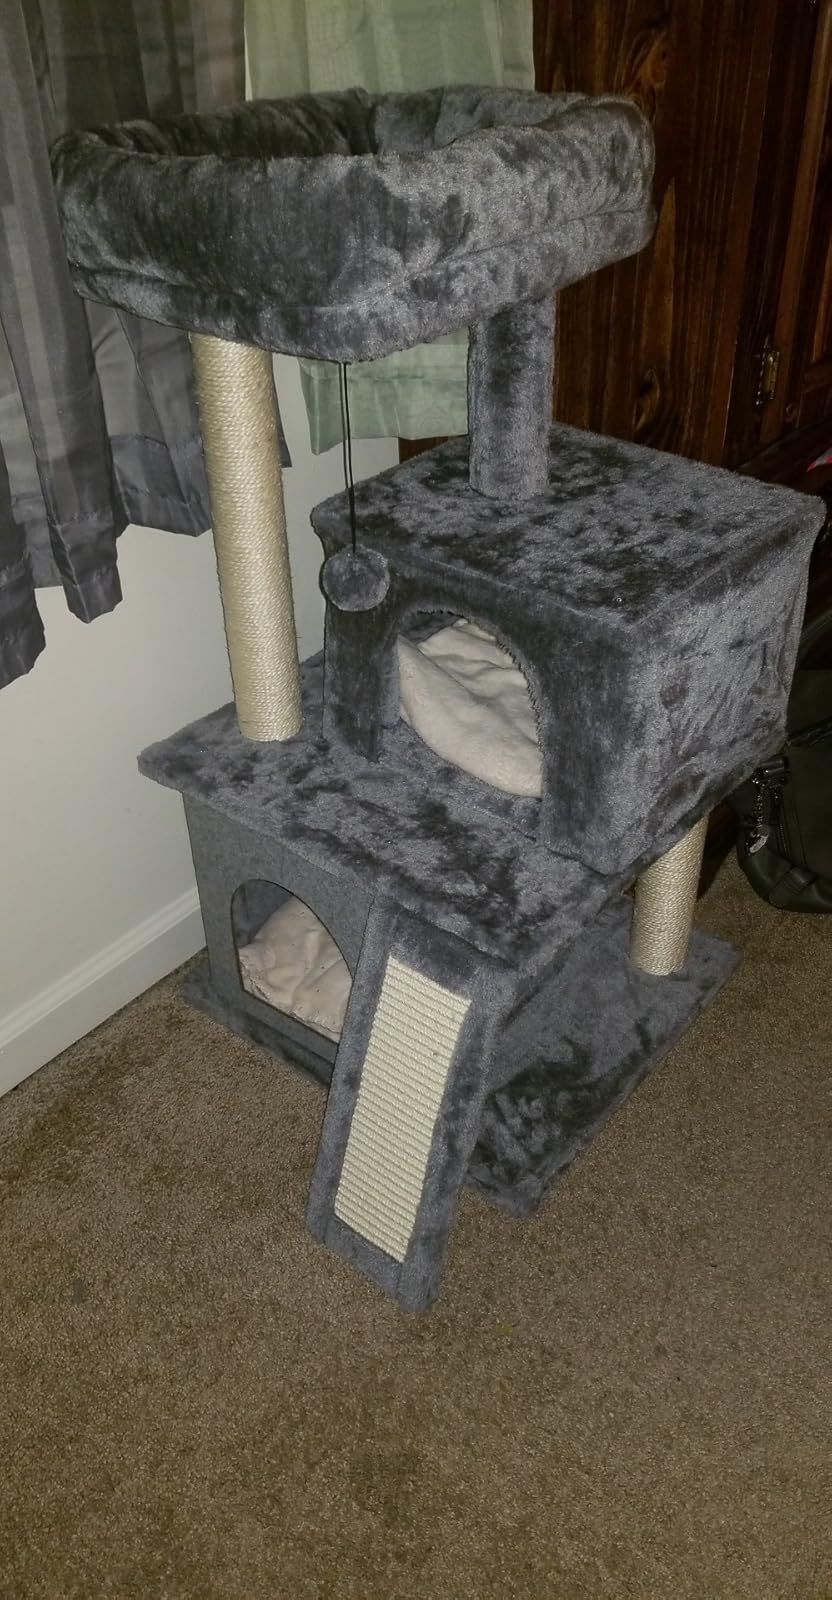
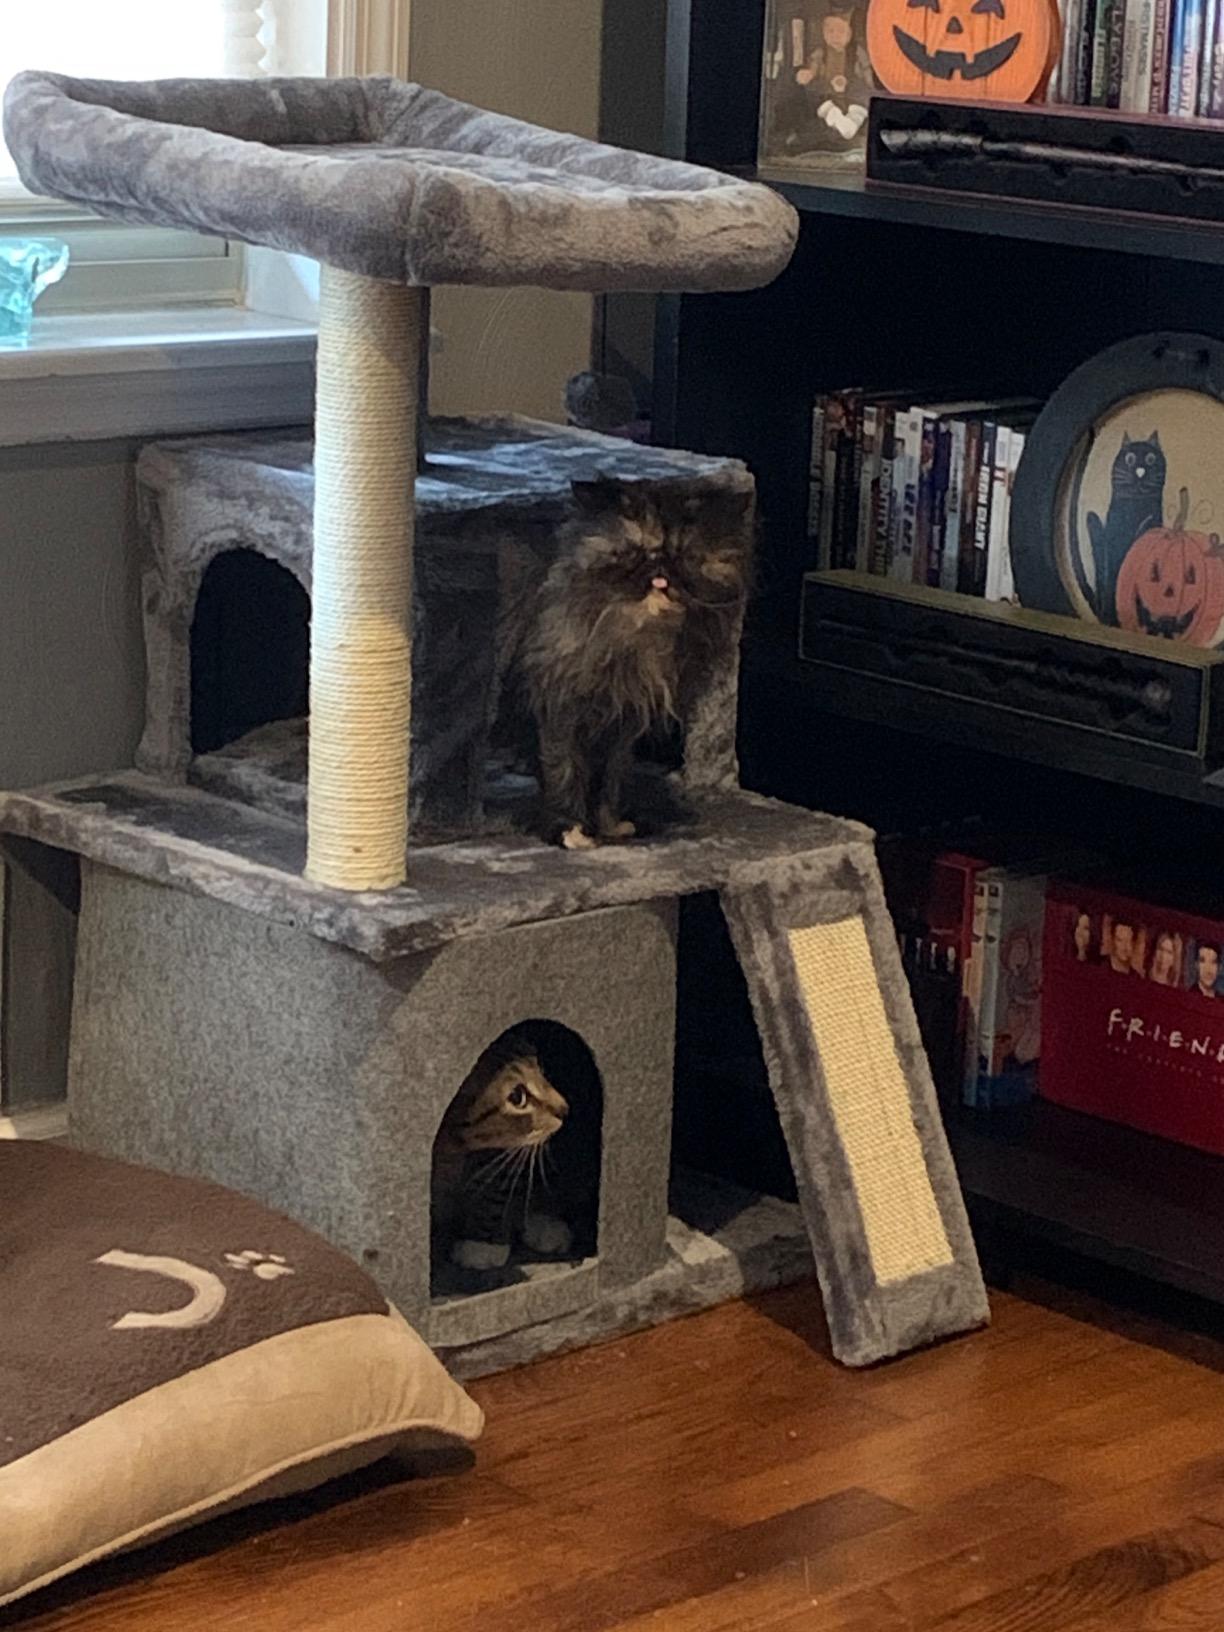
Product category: items_cat tree
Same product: yes